County of Brant Public Library

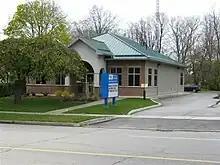
Scotland-Oakland branch

The Scotland-Oakland branch of the library system is located at 281 Oakland Road, Scotland, Ontario. The branch has been at its current location since March 2005. Before that time the Scotland library enjoyed a long history in its community: a small library opened its doors to the public in 1894. In 1910 the librarian sold the building to the Scotland Library Trustees for $125; the cost of a library card in 1911 was 50 cents for the first card and 25 cents for the next. By 1938 the library had a home in a white frame building with a town bell on its roof which served as a fire alarm for the residents of Scotland. On October 10, 1967 under By-law No. 844 "To Establish a Township Public Library", Scotland Library became the Oakland Township Public Library. In 1973 the Oakland Township Library purchased a house which was converted into the library and opened in 1974. Twenty years later the bell from the original building was unveiled to commemorate 100 years of library service in Scotland. When the County of Brant amalgamated in 1999 the Oakland Library joined its system; in 2005 a brand new facility was unveiled with the name Scotland-Oakland Branch.